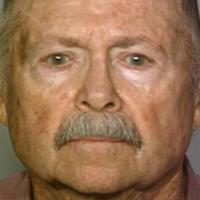
Age group: age 80 +